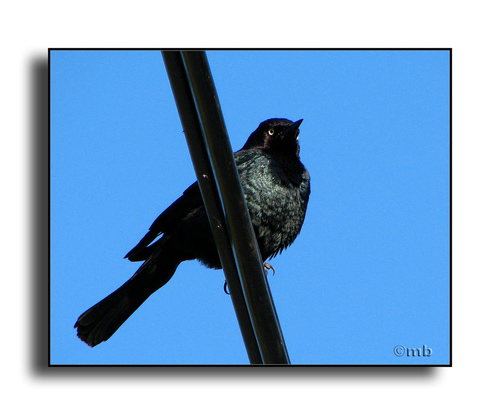
this longtailed black bird has a black and white spotted breast.
this bird is shiny blue in color with a small black beak and black eye rings.
this is a dark blue bird with white eyes and a small beak.
this bird has solid black wings and a solid black head.
this bird has a rounded breast, a small bill, and a short neck
this is a jet black bird with mottled black and white belly and long black tail feathers.
black bird with long tail sitting on a rail.
this bird has a black pointed beak, with yellow eyes.
the bird has a small bill and a black back and belly.
this bird has a black pointed bill, with a black breast.
Species: Brewer Blackbird